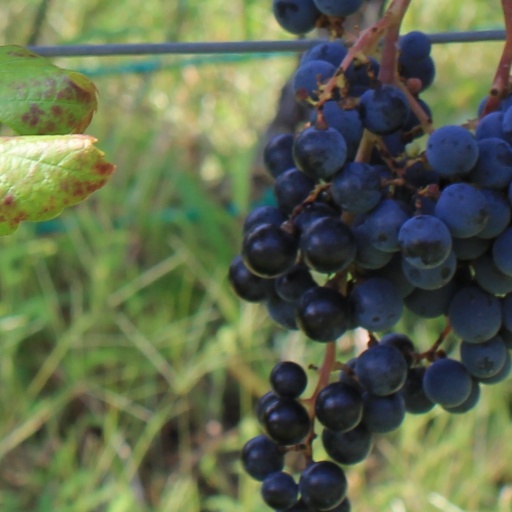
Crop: grape